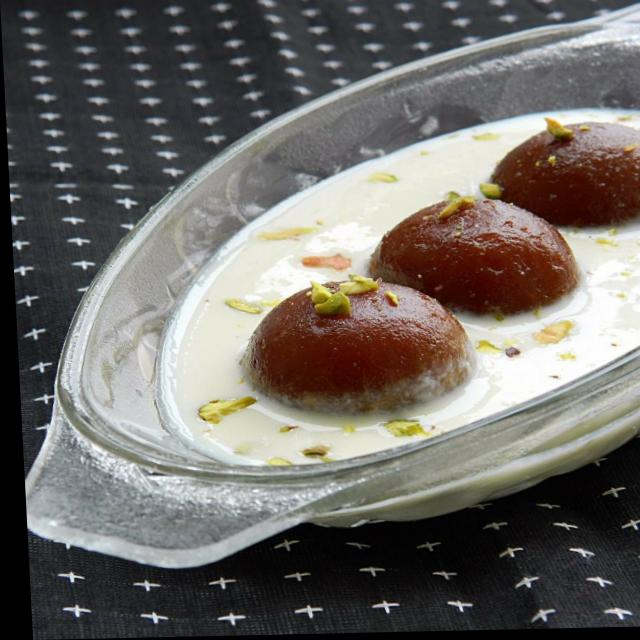
Dish: gulab_jamun